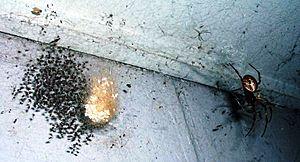
Nephilengys papuana est une espèce d'araignées aranéomorphes de la famille des Araneidae.